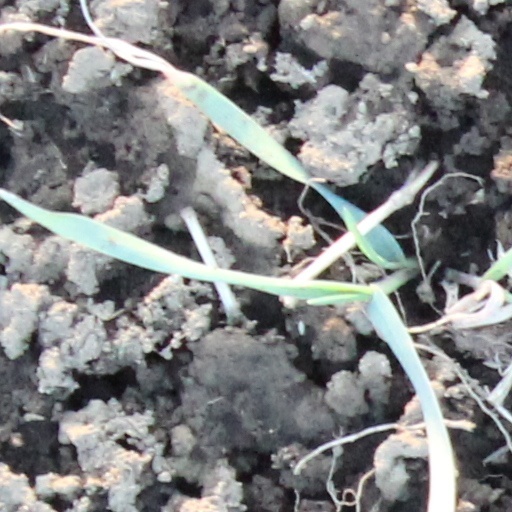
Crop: wheat